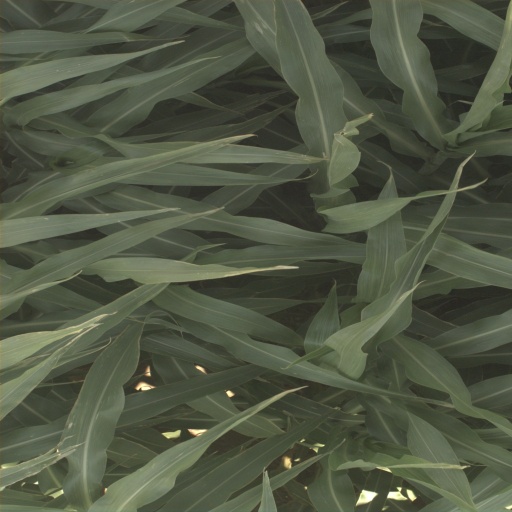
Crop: sorghum